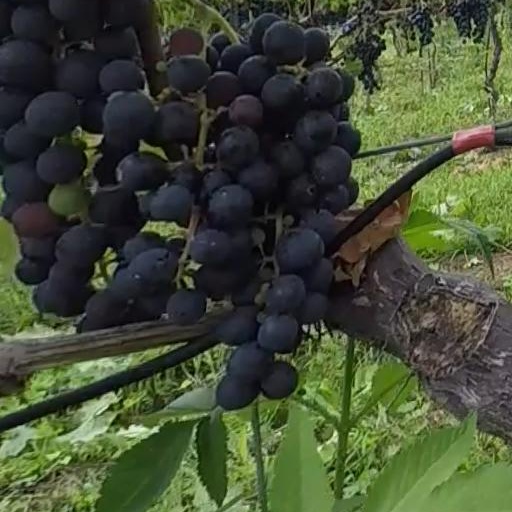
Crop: grape